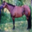
Label: horse